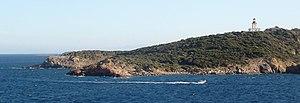
La Punta di a Chiappa et le phare de la Chiappa, près de Porto-Vecchio (Corse-du-Sud).
Le phare de la Chiappa, aussi appelé phare de Porto-Vecchio, est situé sur la pointe de la Chiappa au sud-est du golfe de Porto-Vecchio. Il signale l'approche des bouches de Bonifacio plus au sud.